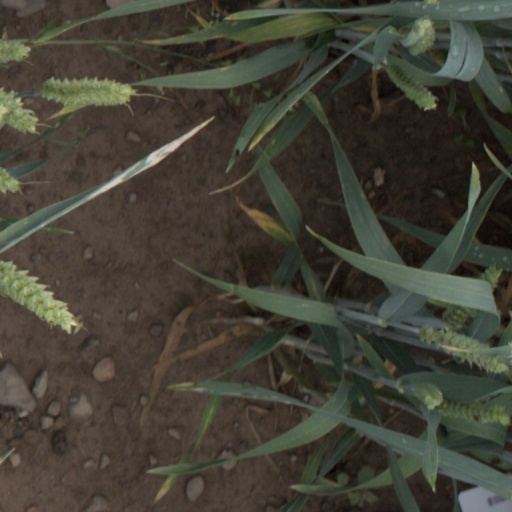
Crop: wheat